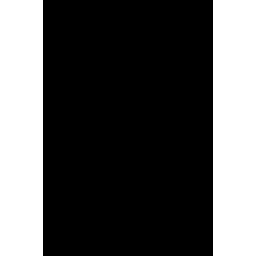
iPhone 4 all black wallpaper for annoying home screen in iOS 4